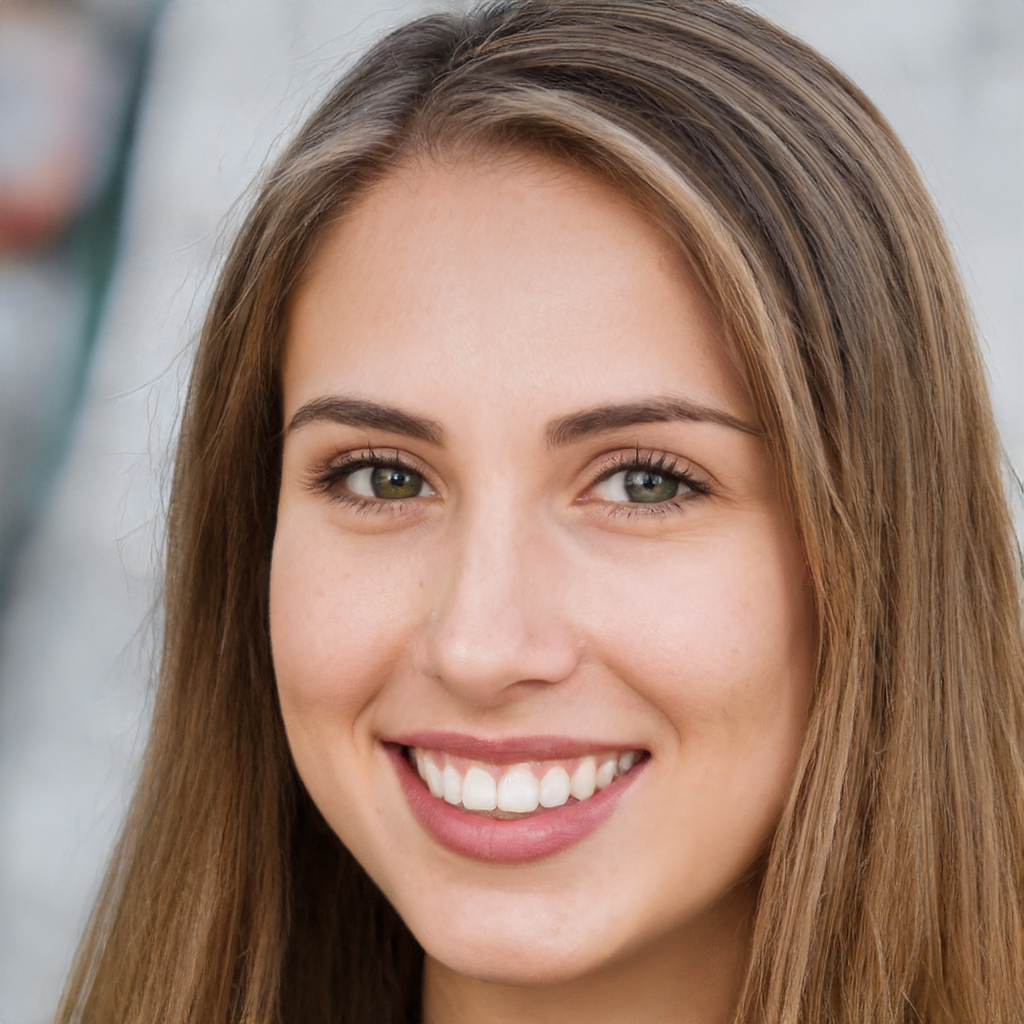
Gender: Female